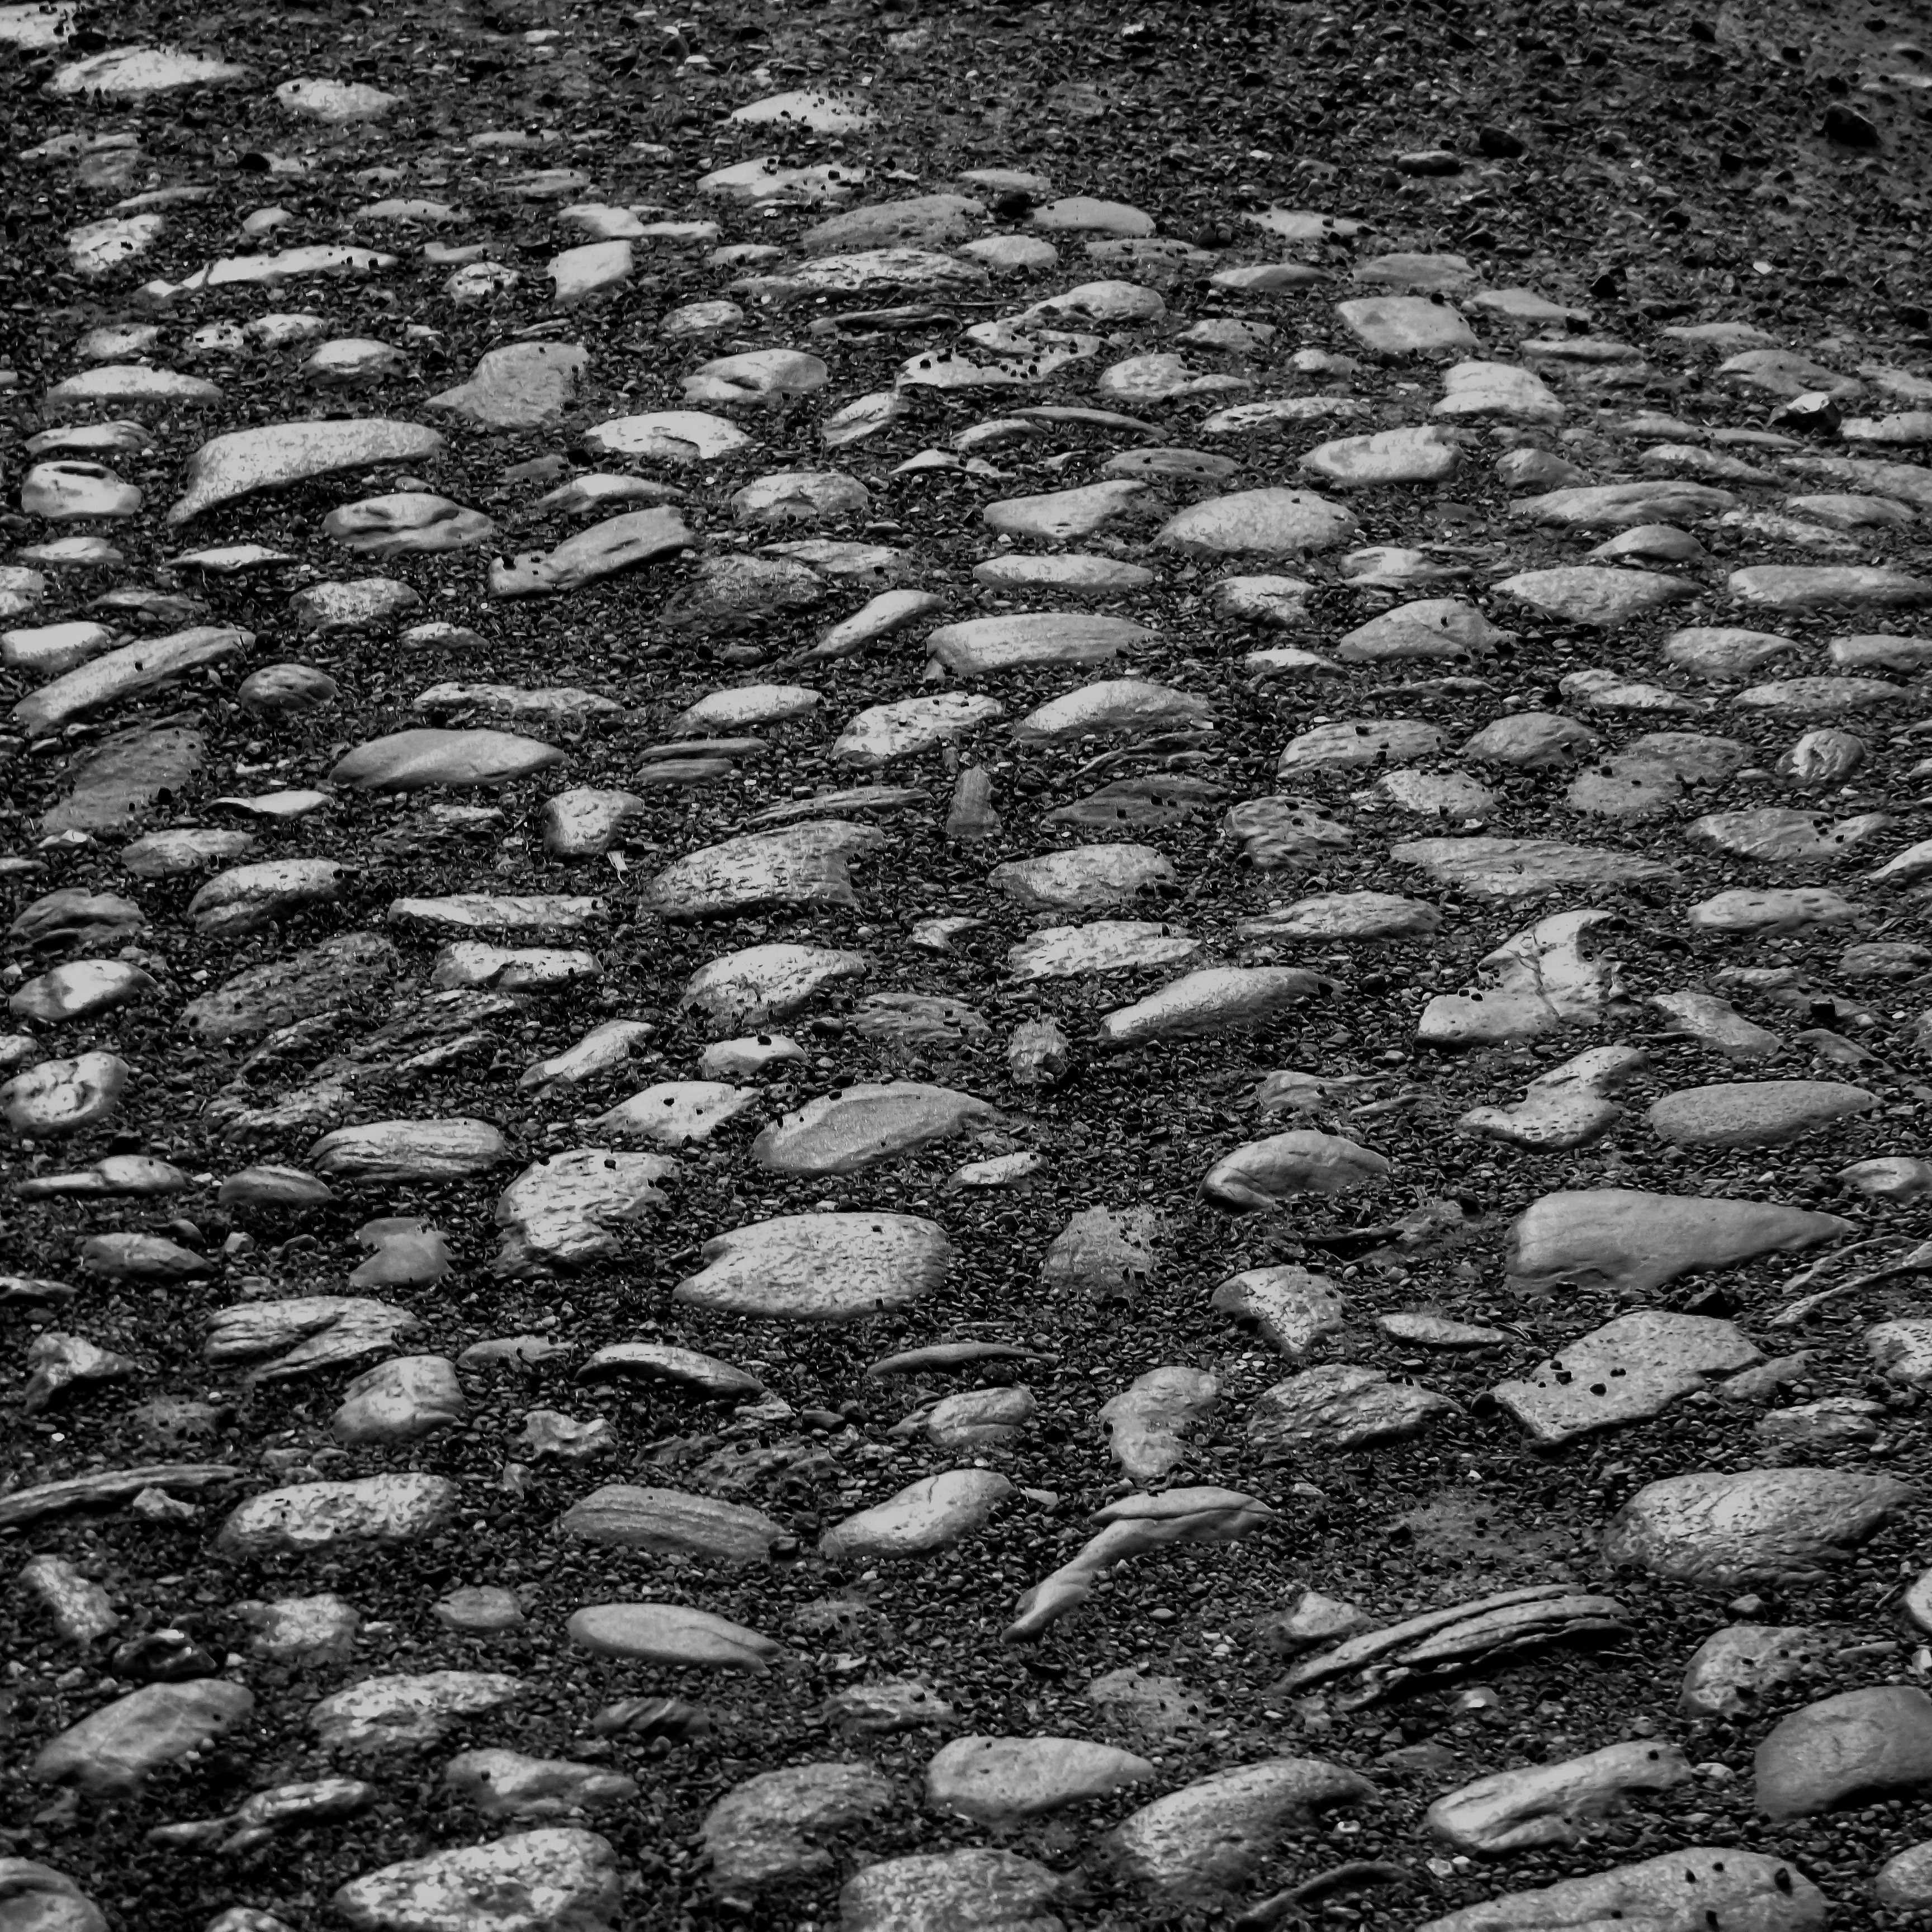
rock, black and white, wood, road, photography, texture, old, cobblestone, asphalt, line, soil, black, monochrome, gravel, promenade, away, dirt track, flooring, road surface, monochrome photography